Lancashire County Rugby Football Union

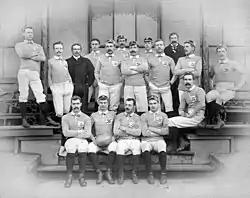
The Lancashire team before a match against Middlesex in 1887

The first match was versus the Midland Counties (the Lanarkshire match having been cancelled), played at Coventry on 26 March 1882. Albert Neilson Hornby became president after James MacLaren resigned the office on 1 October 1884. Lancashire was part of the Queen's Jubilee celebrations in 1887 when they were asked to play Middlesex at Kennington Oval on 12 March as a representation of Rugby Football, whilst Corinthians played Preston North End as an exposition of Association rules. Lancashire, led by Edward Temple Gurdon, won by a try, gained by Vincent Slater (Salford).